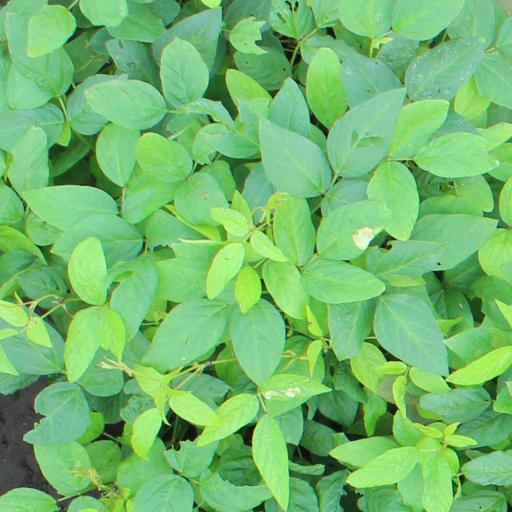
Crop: soybean